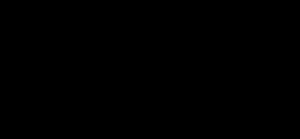
Steroid
Cholesterol, det centrale steroid som precursor for andre steroider
Et steroid er et lipid karakteriseret ved et carbonskelet med fire sammenhængende ringe, tre seks-leddede og en fem-leddet, benævnt gonan. Forskellige steroider er forskellige med hensyn til de funktionelle grupper, som er bundet til ringene og i ringenes oxidationstrin. Alle steroider er afledt fra den biokemiske syntesevej til cholesterol via acetyl coenzym A, squalen og lanosterol. Hundrevis af steroider er identificieret i mennesker, dyr, planter og svampe. Den vigtigste rolle i levende systemer er som steroidhormoner. Steroider bruges i daglig tale ofte synonymt med kunstige glukocorticosteroider eller glukocorticoider, og i enkelte miljøer som betegnelse på anabole steroider.